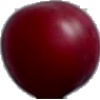
Label: Cherry Wax Red 1